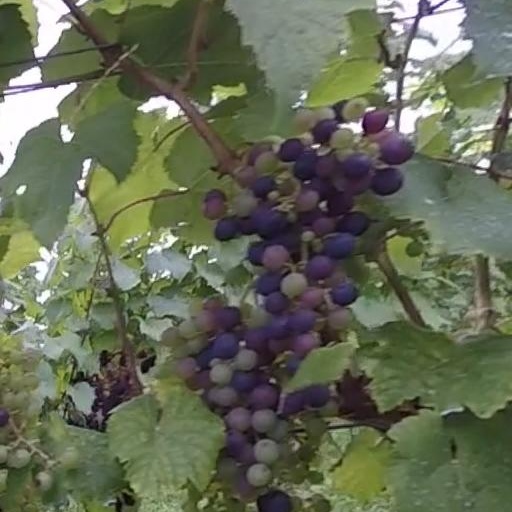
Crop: grape